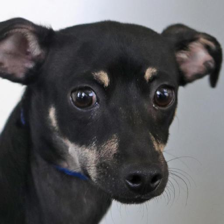
Label: animals